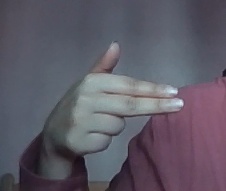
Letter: ghain